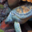
Label: turtle